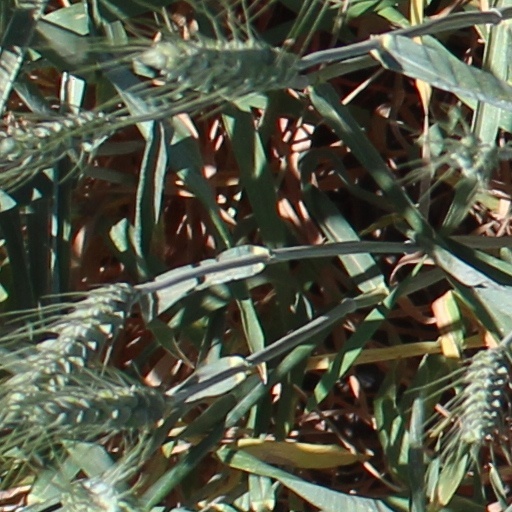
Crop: wheat